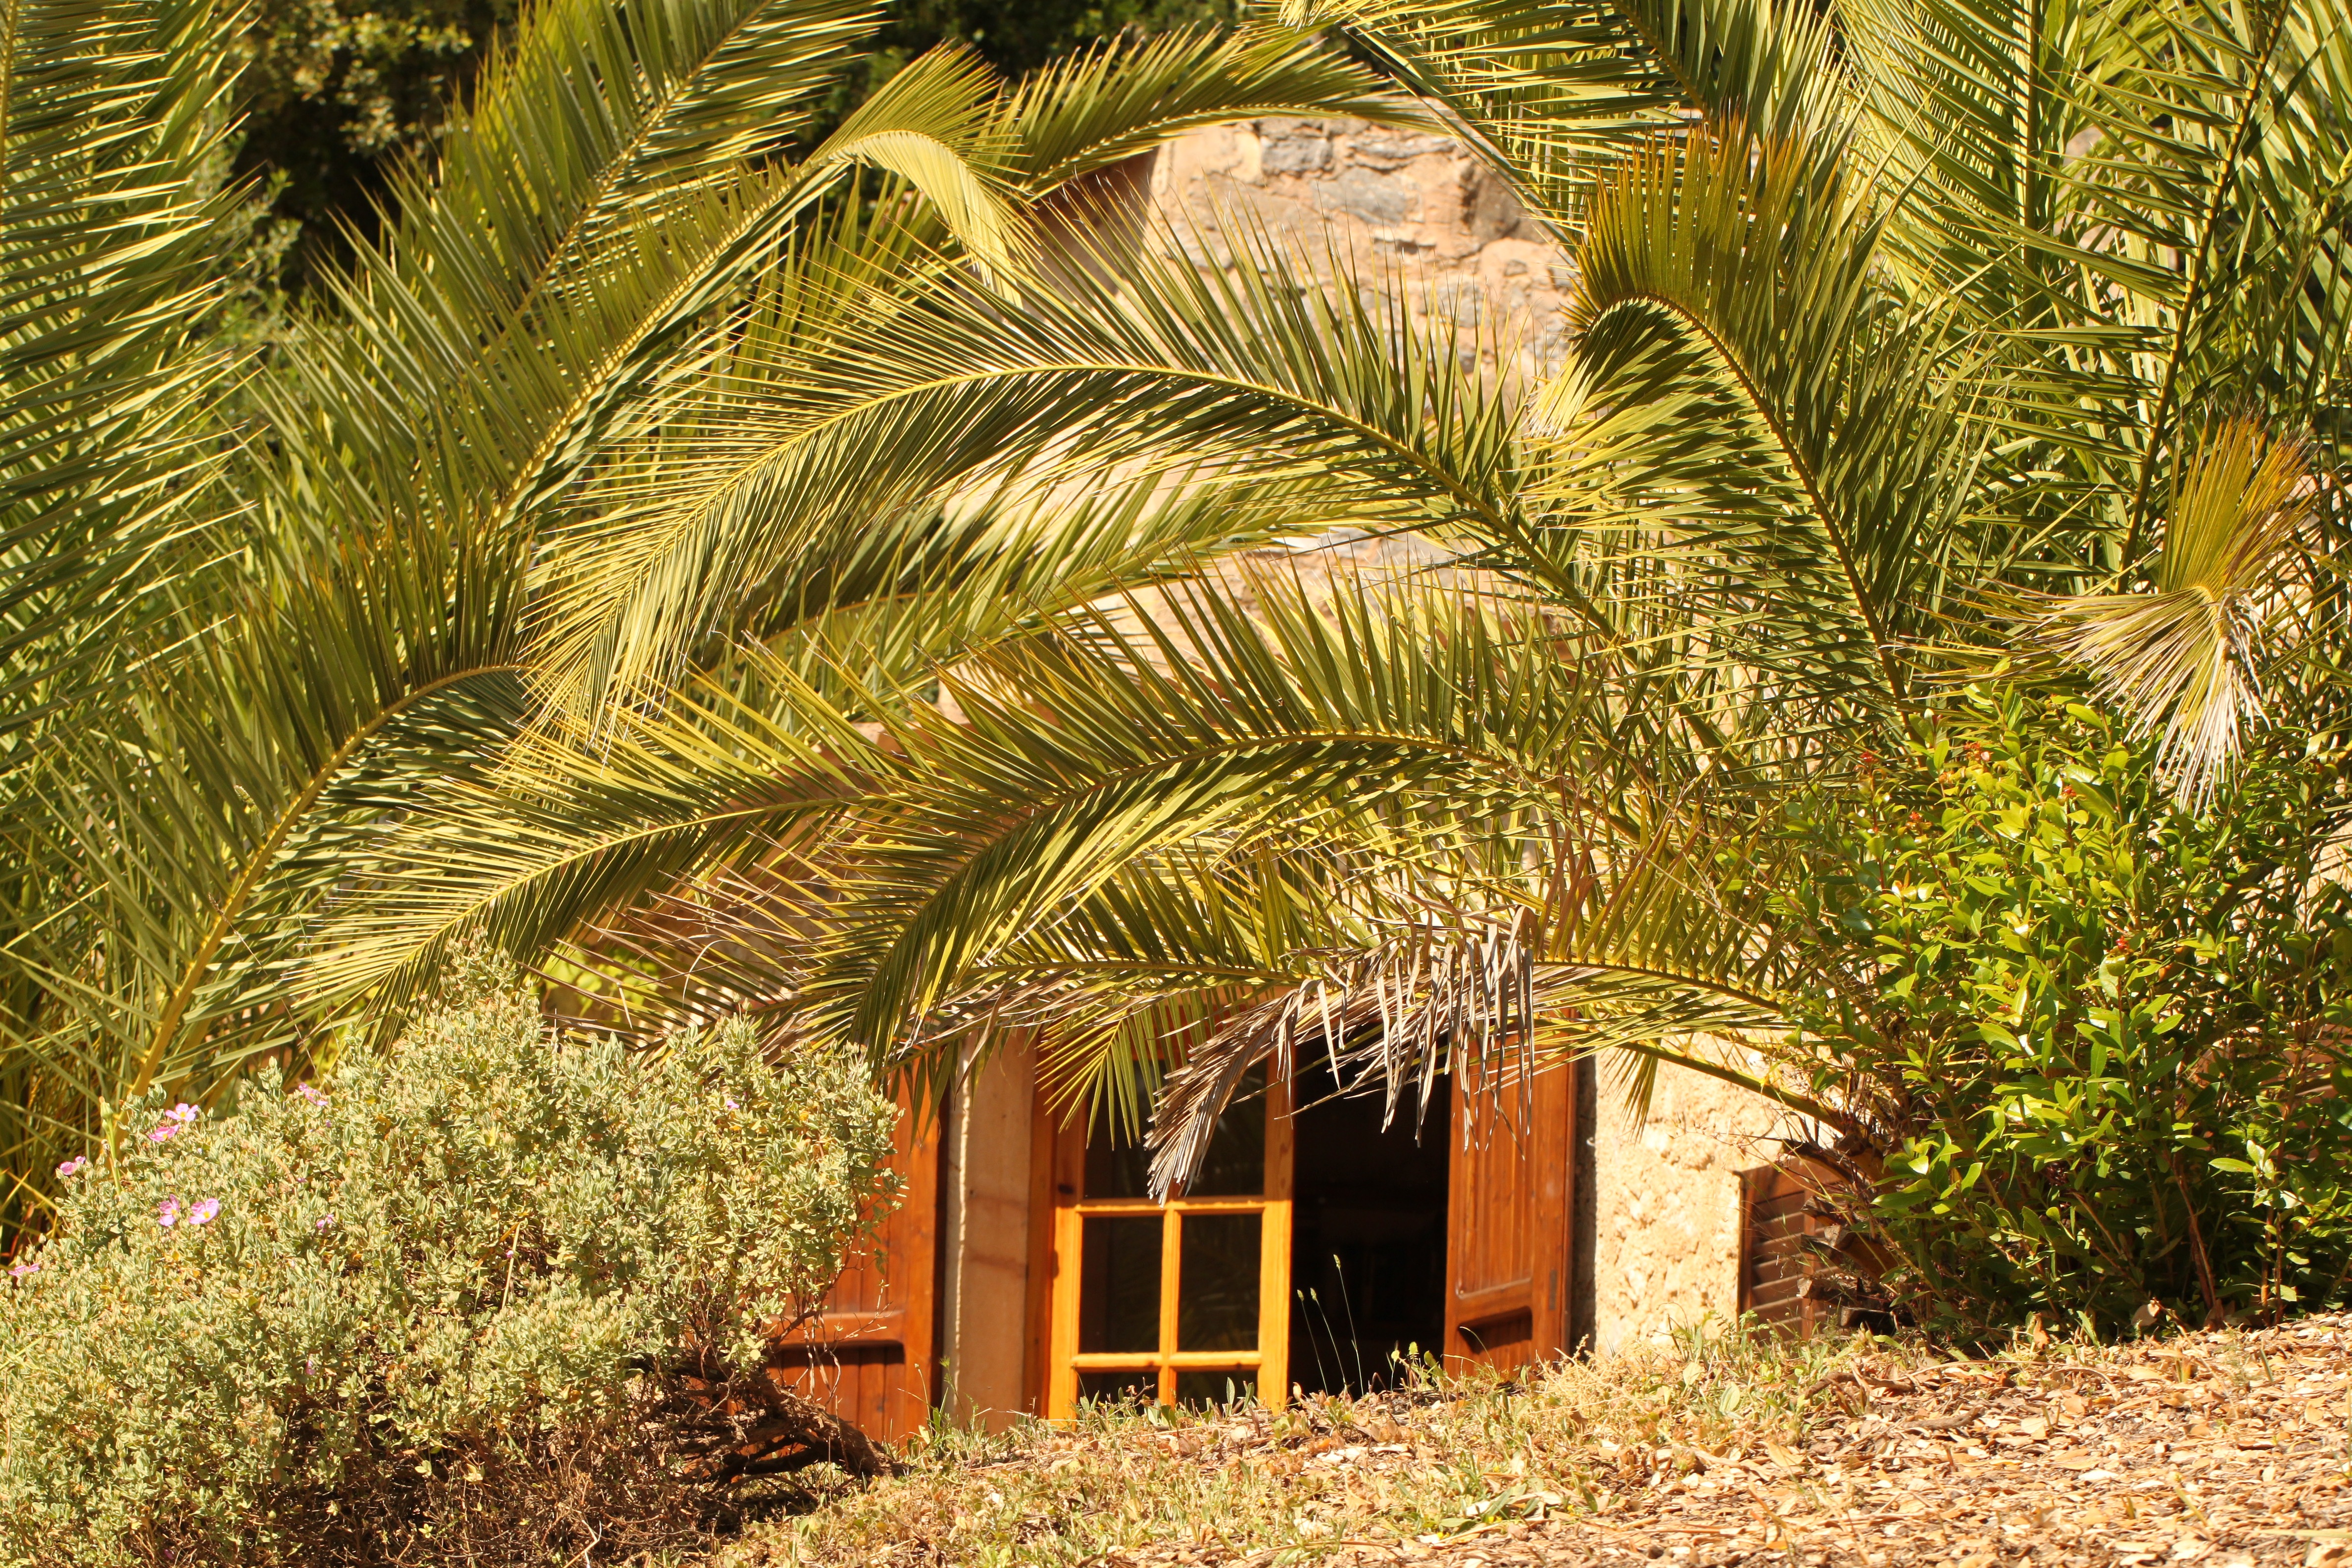
tree, plant, flower, window, home, travel, green, mediterranean, jungle, holiday, botany, agriculture, garden, flora, still life, south, decorative, mallorca, palm trees, accommodation, finca, lattice windows, date palm, grass family, arecales, palm family, holiday flair